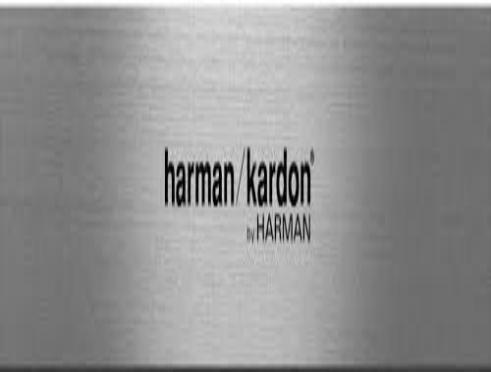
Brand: HARMAN KARDON
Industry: Electronic